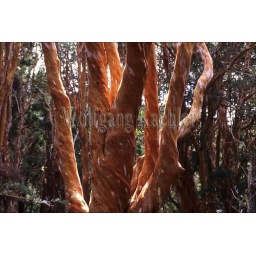
Argentina, near bariloche, lake nahuel huapi, quetrihue peninsula, arrayanes tree